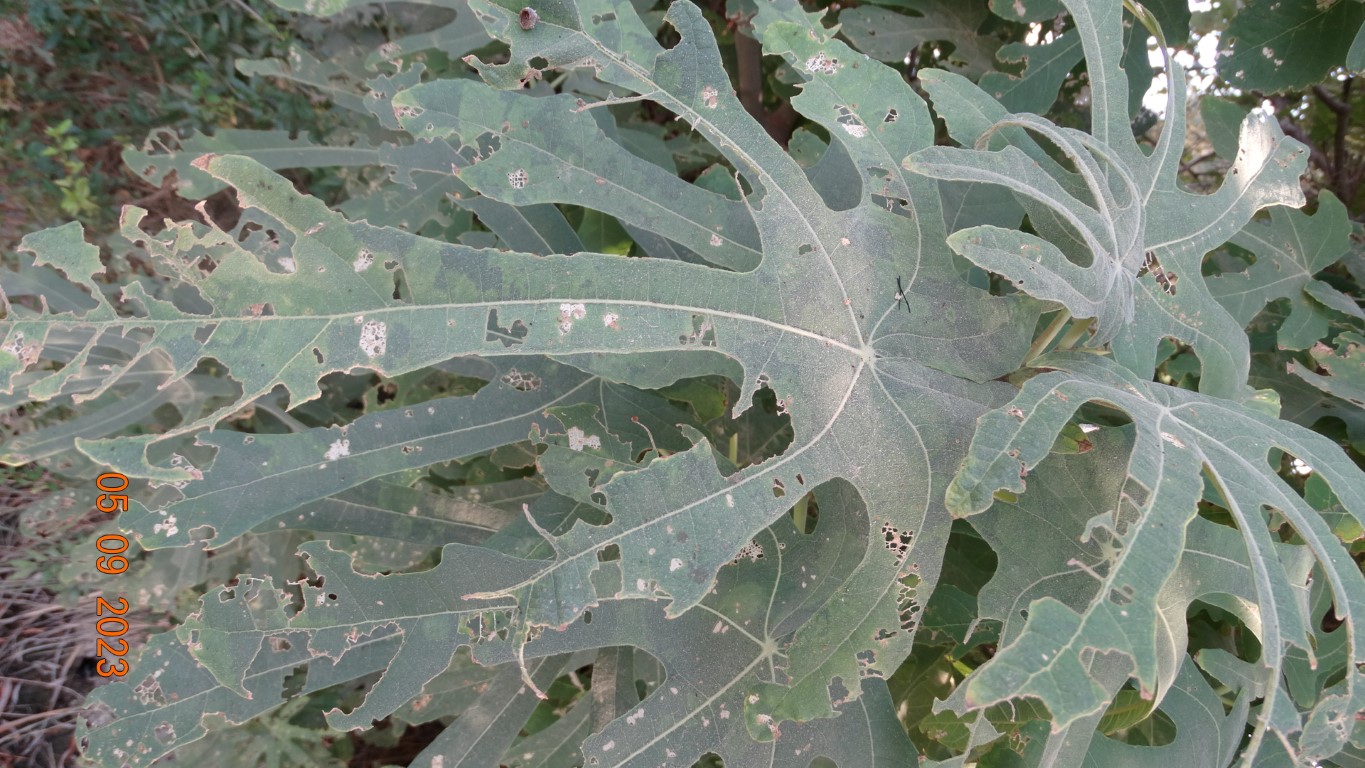
Label: infected